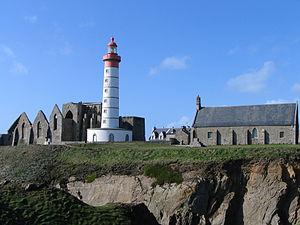
Les ruines de l'abbaye de Saint-Mathieu et le phare
L'abbaye Saint-Mathieu de Fine-Terre était une abbaye de Basse Bretagne, dont les ruines se dressent sur le territoire de l'actuelle commune de Plougonvelin sur la pointe Saint-Mathieu, dans le département du Finistère, qui pourrait lui devoir son nom.
Cet article recense les monuments historiques français classés en 1875.